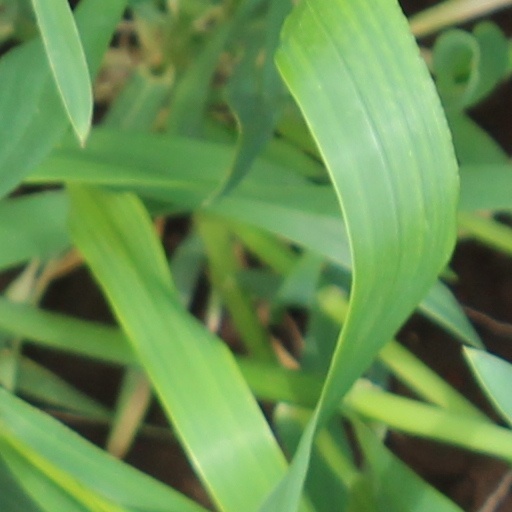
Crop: wheat